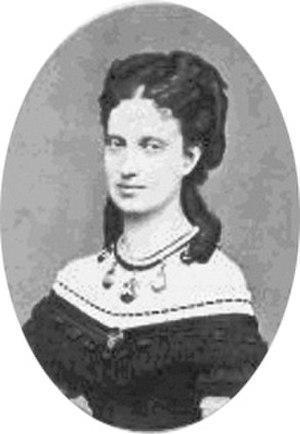
Marie-Isabelle de Habsbourg-Toscane, née à Florence, le 21 mai 1834 et morte à Lucerne le 14 juillet 1901, est une archiduchesse d'Autriche.